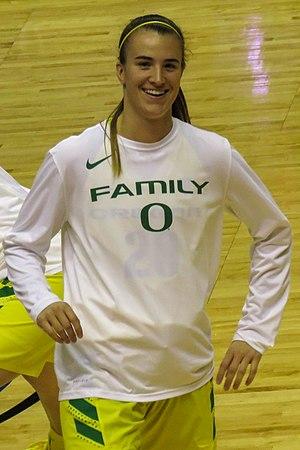
Les Roumano-Américains sont les citoyens et résidents des États-Unis d'origine roumaine.